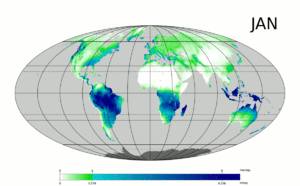
Les précipitations désignent tous les météores qui tombent dans une atmosphère et il peut s'agir de solides ou de liquides selon la composition et la température de cette dernière. Ce terme météorologique est le plus souvent au pluriel et désigne sur la Terre les hydrométéores qui, ayant été soumis à des processus de condensation et d'agrégation à l'intérieur des nuages, sont devenus trop lourds pour demeurer en suspension dans l'atmosphère et tombent au sol ou s'évaporent en virga avant de l'atteindre. Par extension, le terme peut également être utilisé pour des phénomènes similaires sur d'autres planètes ou lunes ayant une atmosphère.
L'eau agricole désigne l'eau utilisée à des fins d'agriculture, par opposition à l'eau domestique et à l'eau industrielle.
La pluviométrie est l'évaluation quantitative des précipitations, de leur nature et distribution. Elle est calculée par diverses techniques. Plusieurs instruments sont utilisés à cette fin, dont le pluviomètre/pluviographe est le plus connu. L'unité de mesure varie selon que le type de précipitations est solide ou liquide, mais elle est ramenée en millimètre d'équivalence en eau par mètre carré de surface à fin de comparaisons. Toute précipitation de moins de 0,1 mm est qualifiée de « trace ».